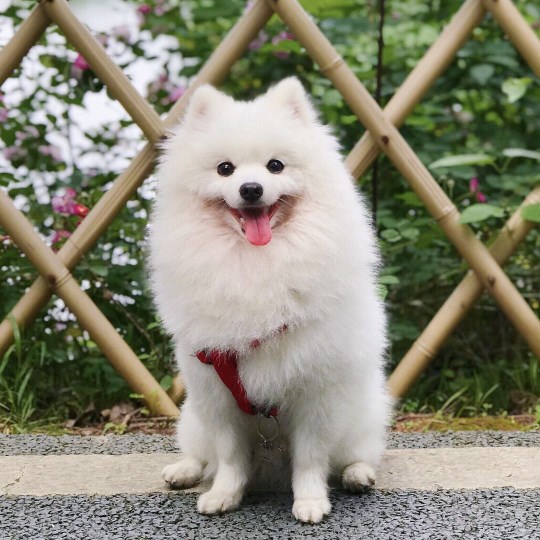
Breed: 1936-n000005-Pomeranian